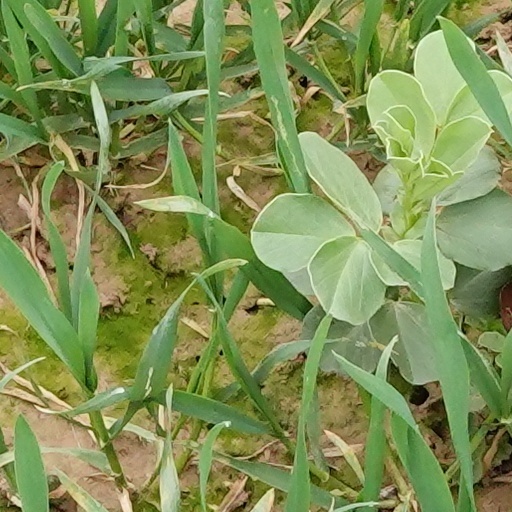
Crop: wheat